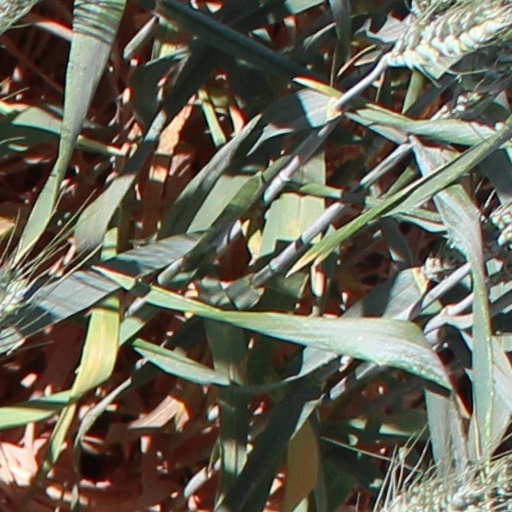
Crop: wheat